Bayfield County Courthouse

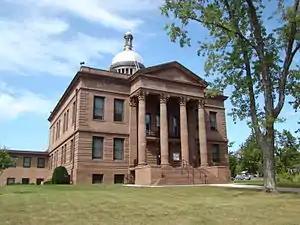

Bayfield County Courthouse is a historic courthouse in Washburn, Wisconsin. Construction on the courthouse began in 1894, two years after the county seat moved to Washburn and was completed in 1896. The courthouse cost $31,737 to build. The Neoclassical building features a domed cupola, a portico with Corinthian columns as its front entrance, and quoins at the corners. When first built, the courthouse had an extensive telephone system connecting each office; at the time, this was considered "one of the proudest achievements" of the new building.